Rafael Pi Belda

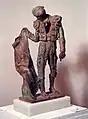
"Ahí queda eso", Rafael Pi Belda (private collection).

In 1983 he started creating large-size bronze monuments. His work "Al y al ", installed in Caravaca de la Cruz (Murcia, Spain) is the first of this series.